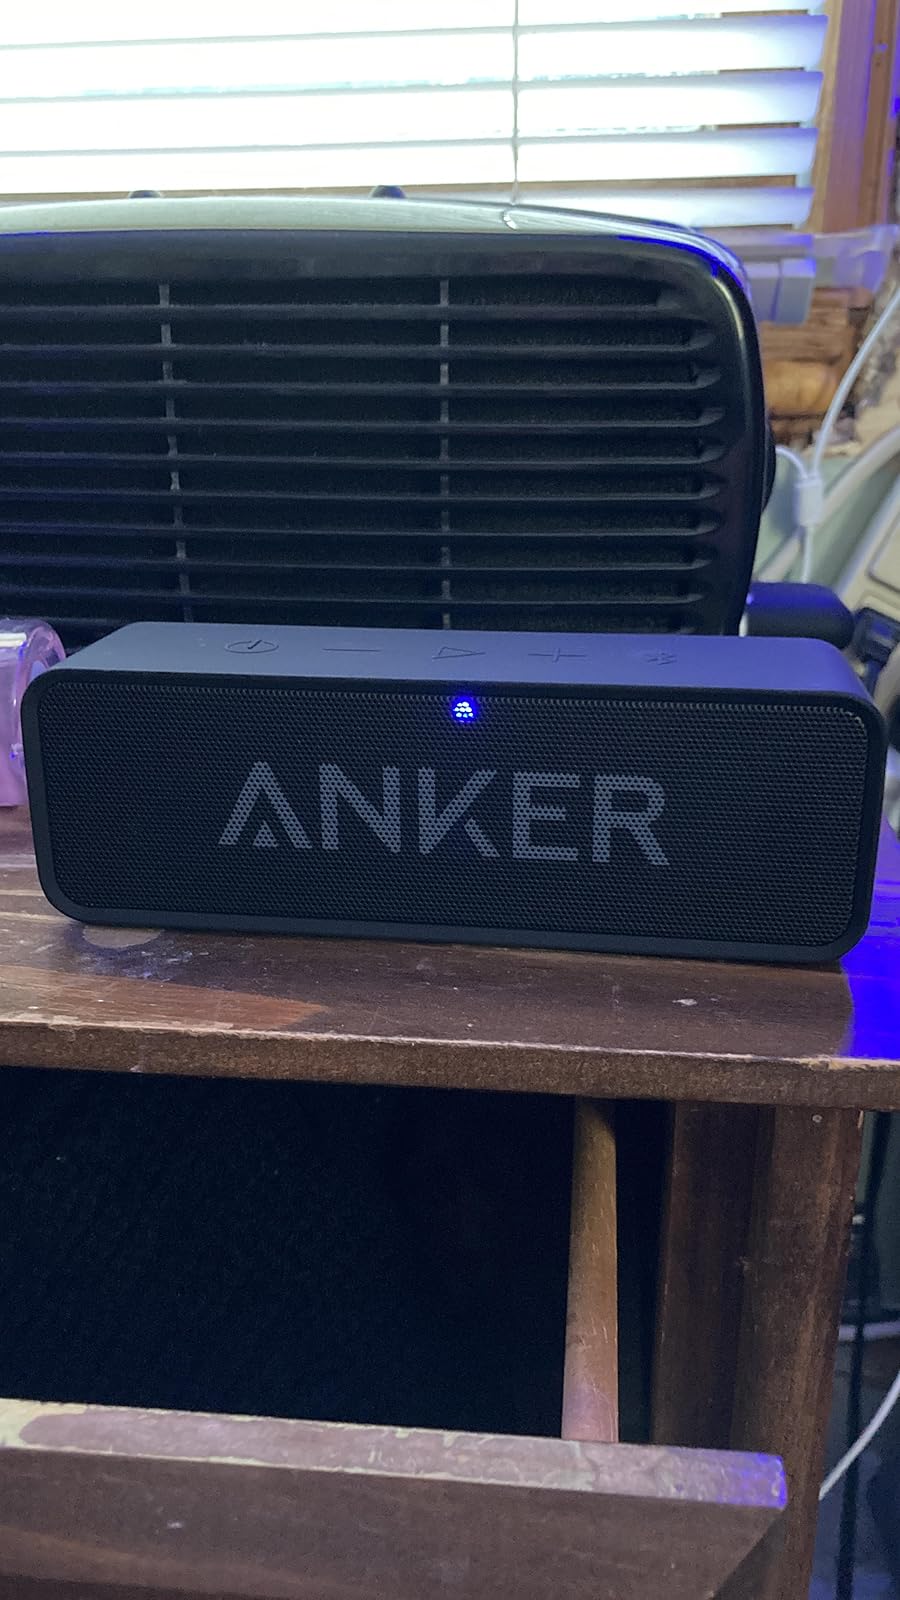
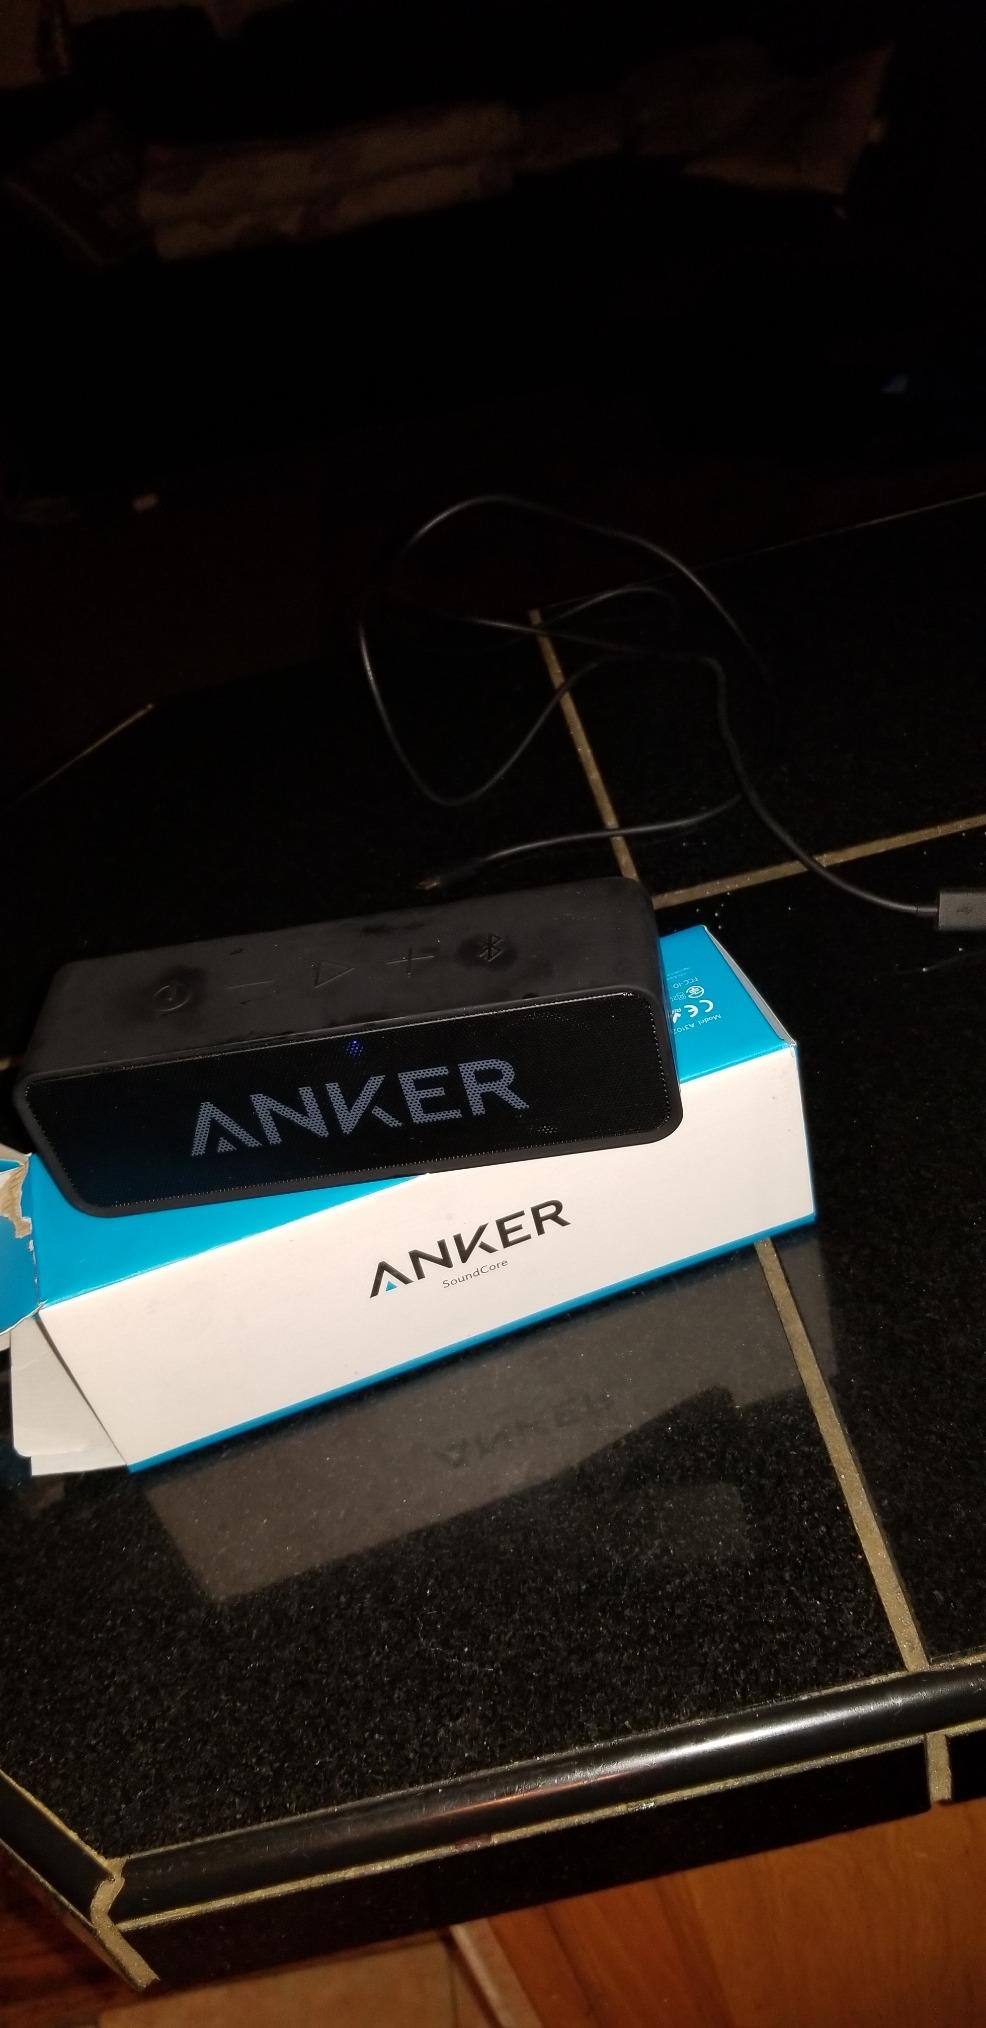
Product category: speaker
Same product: yes